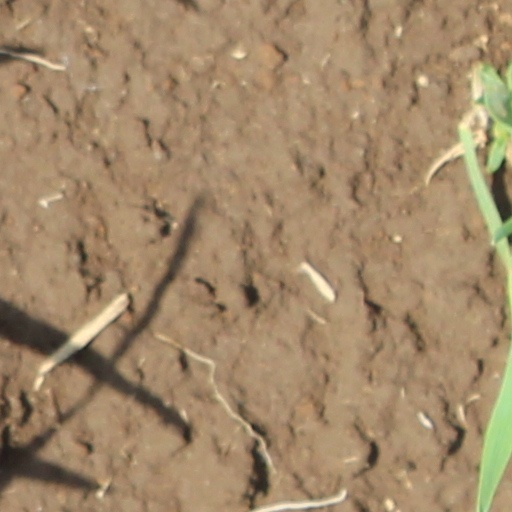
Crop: wheat